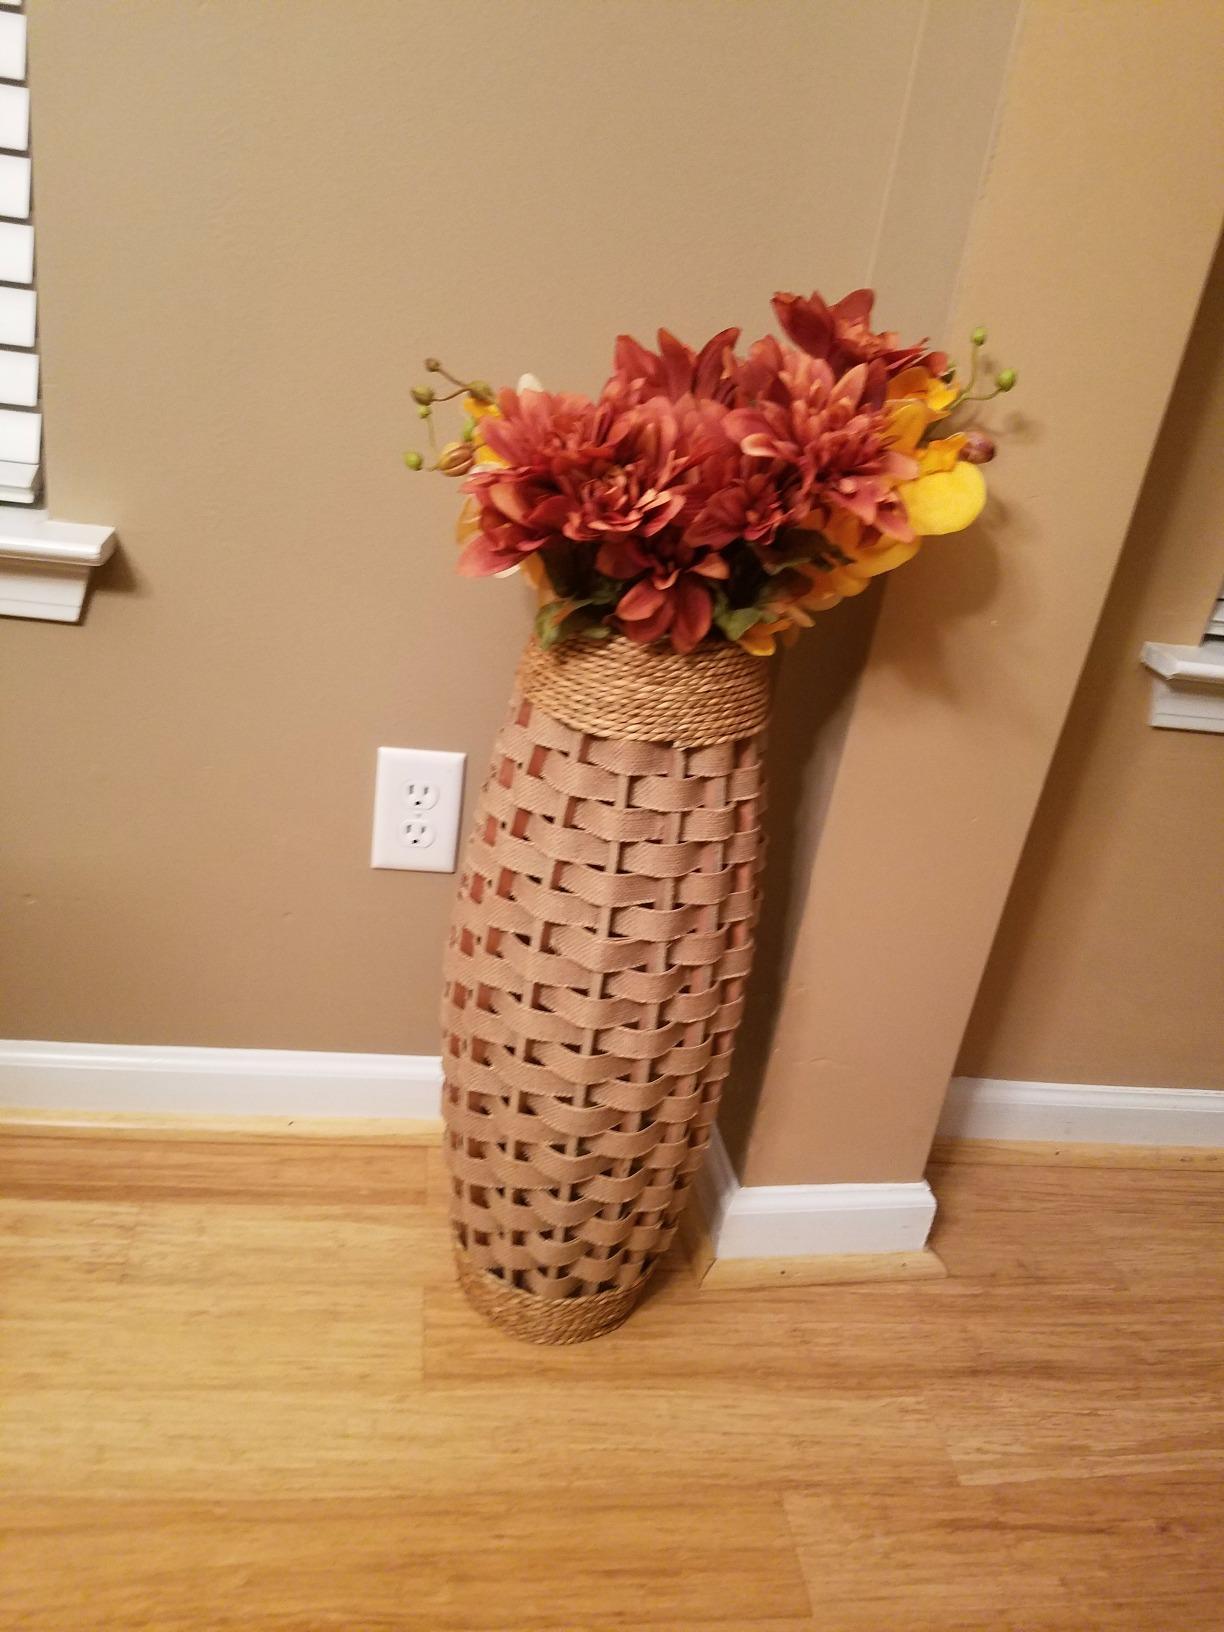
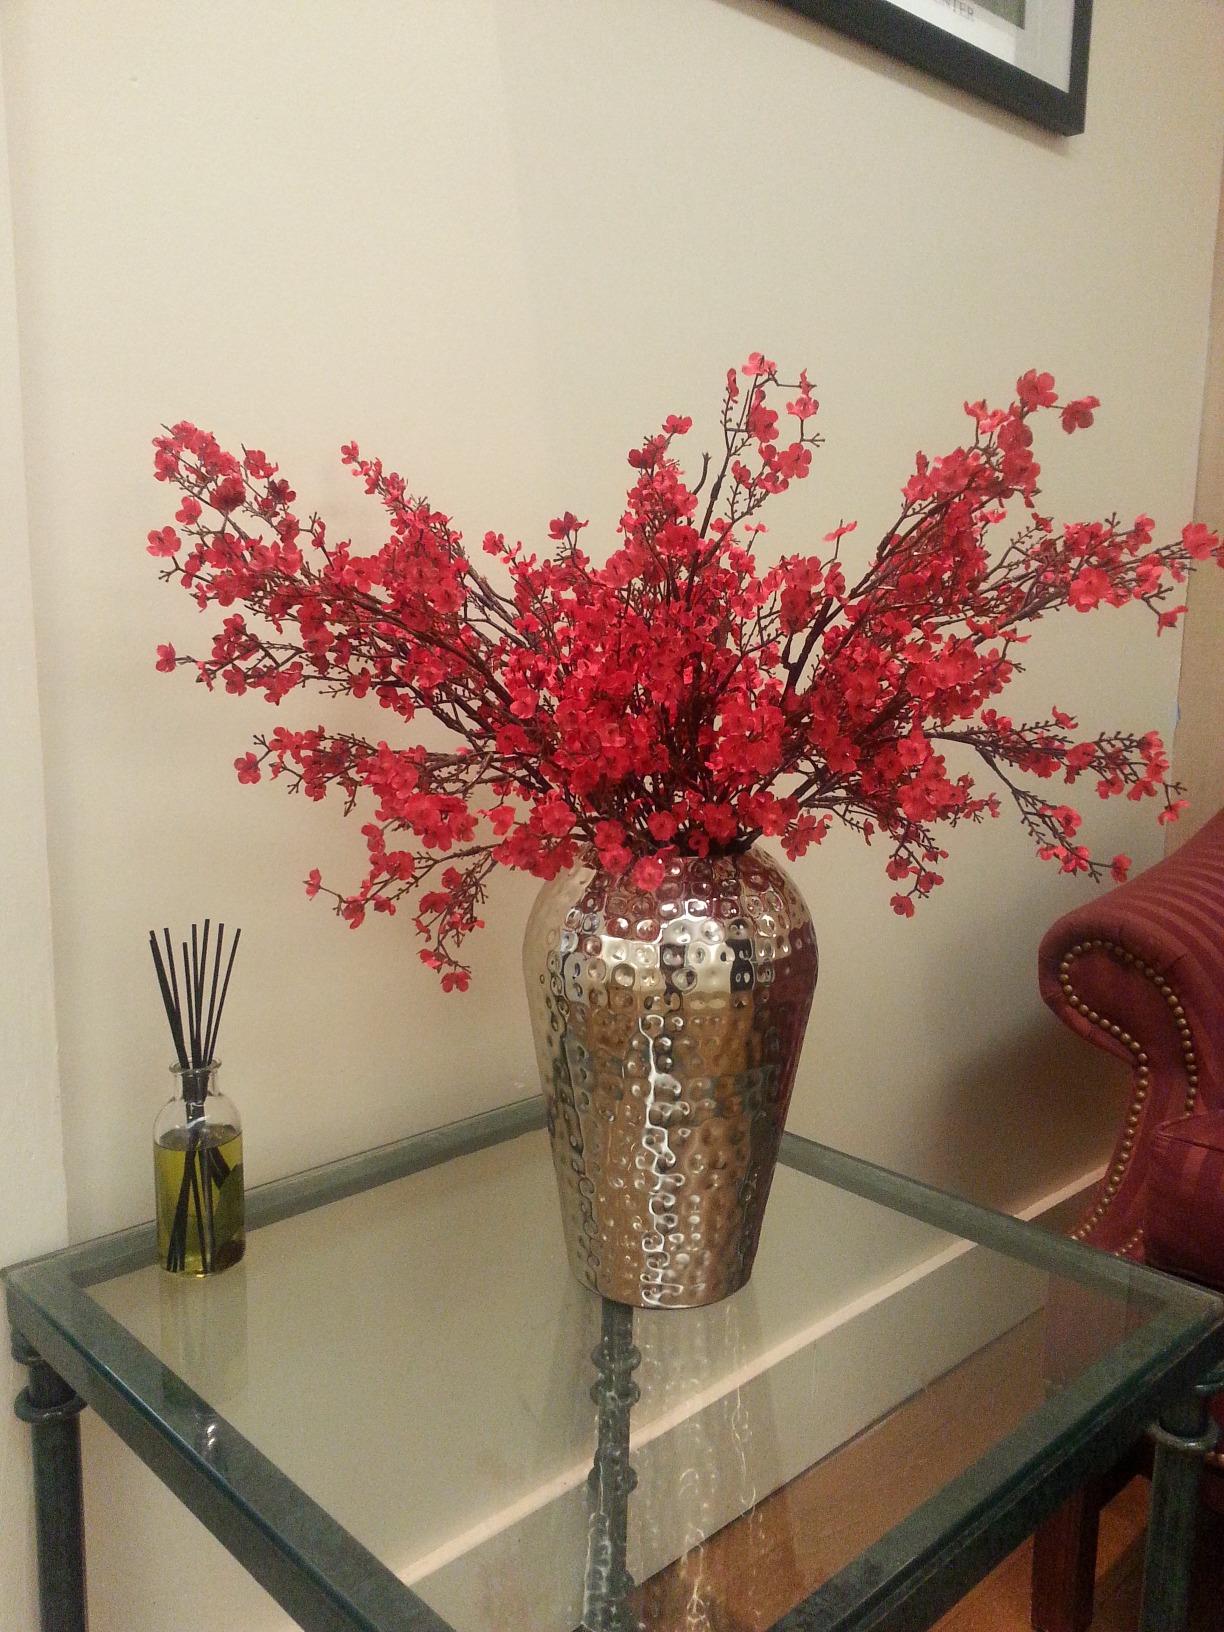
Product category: vase
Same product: no